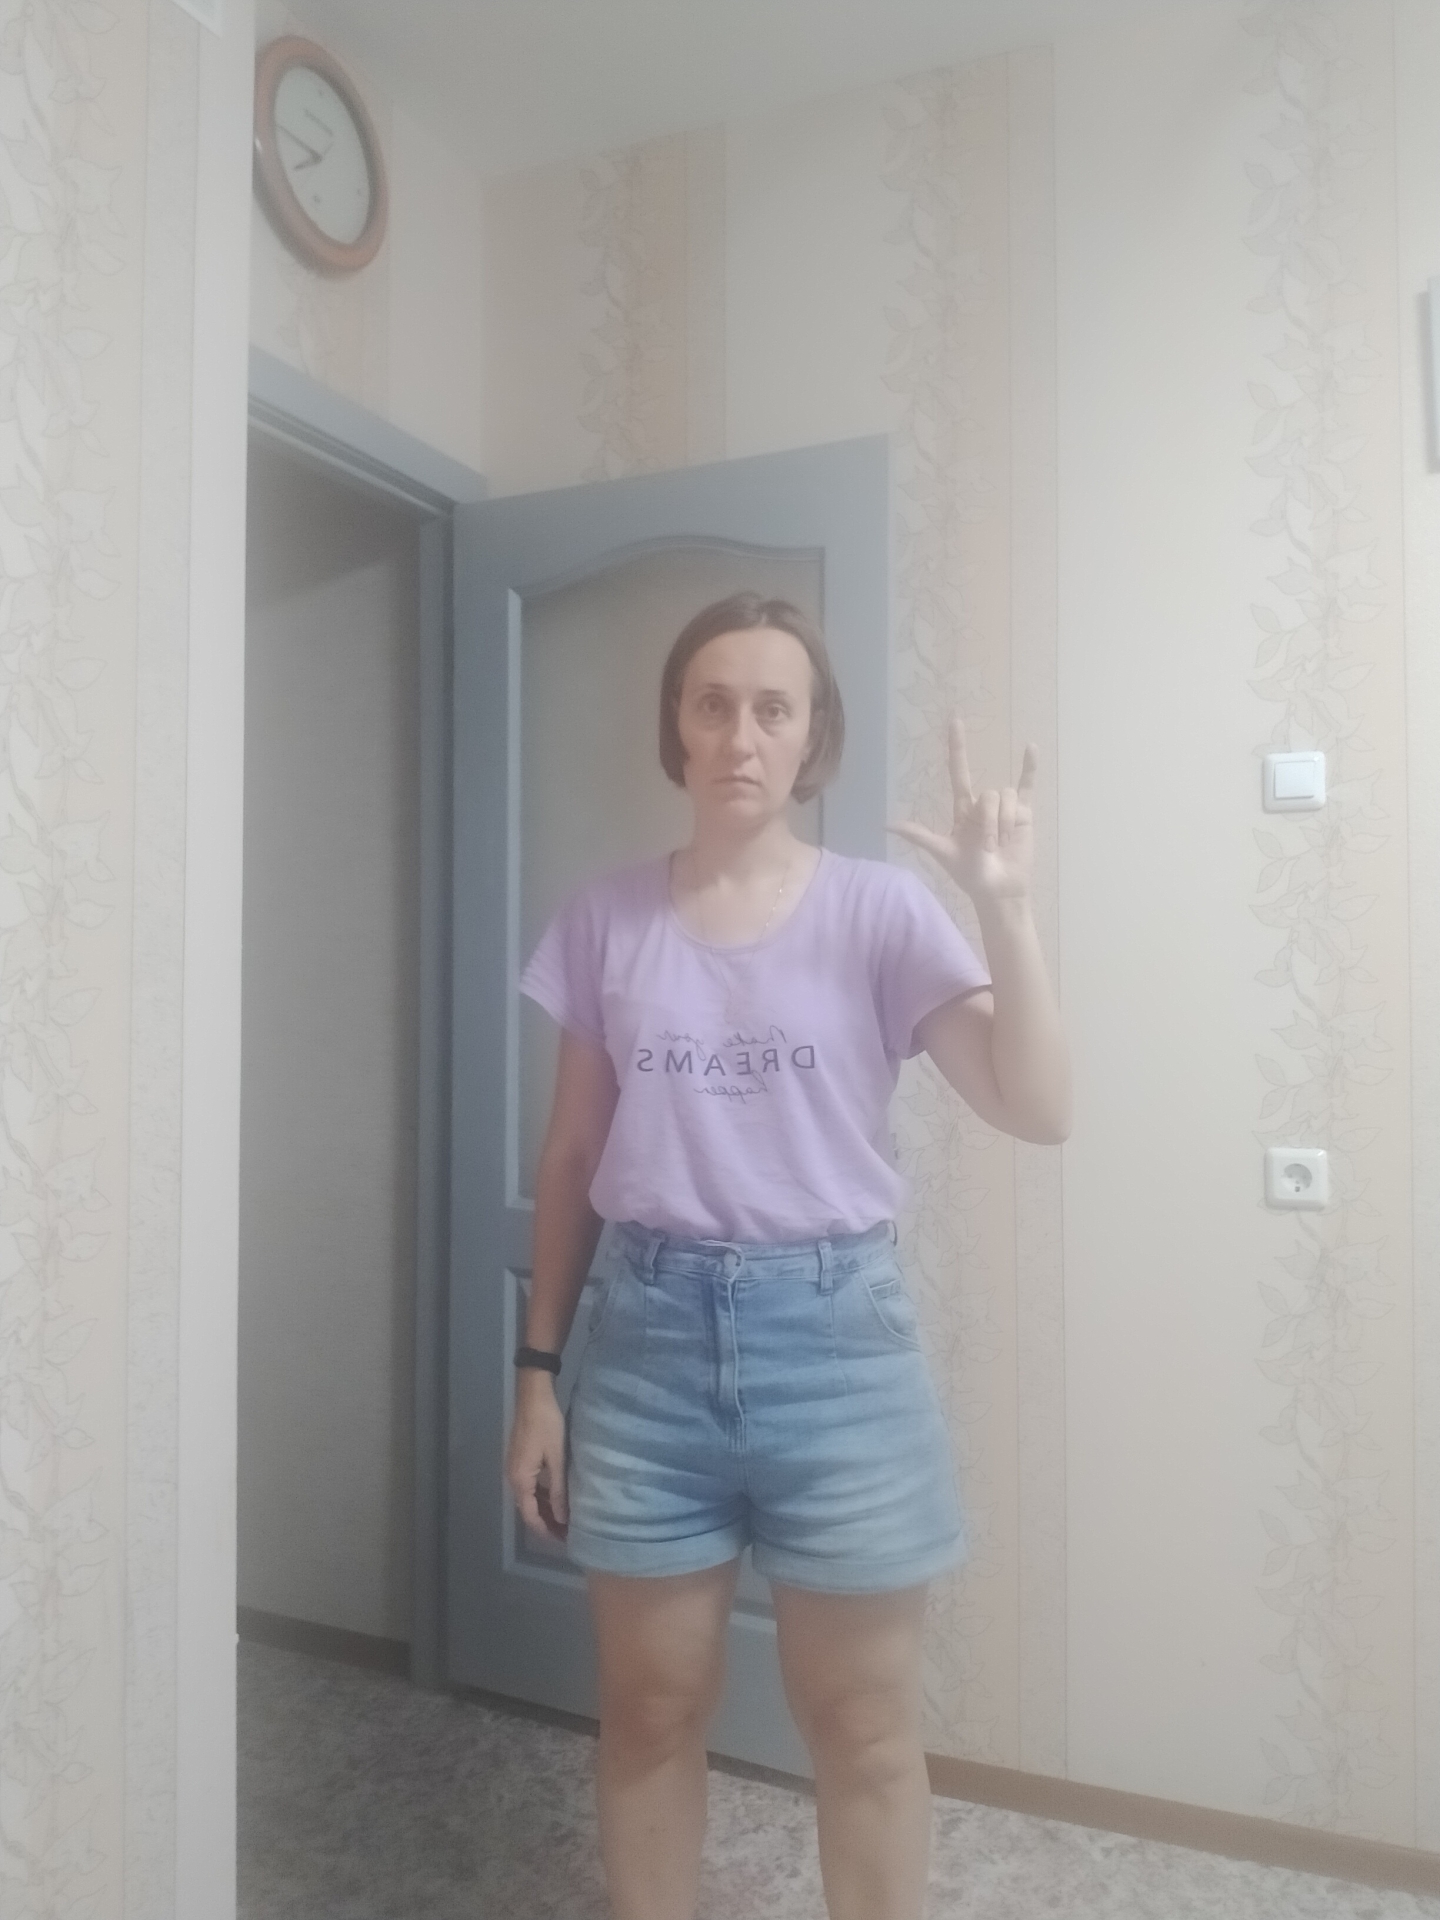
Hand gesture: rock